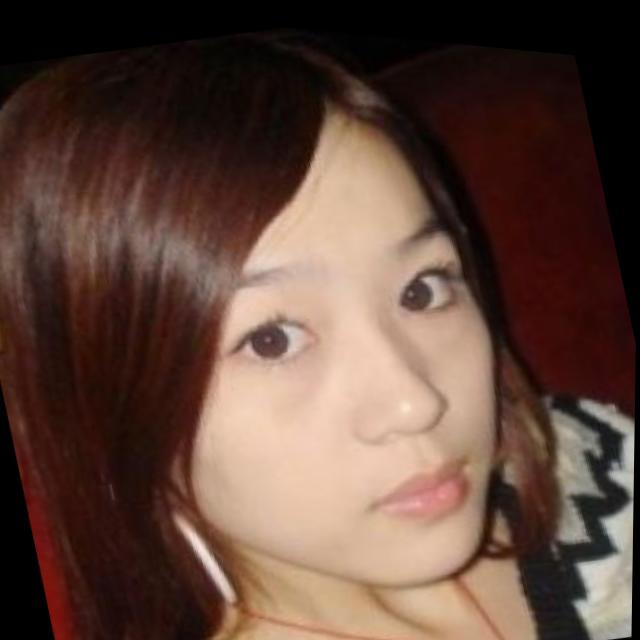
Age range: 21-44